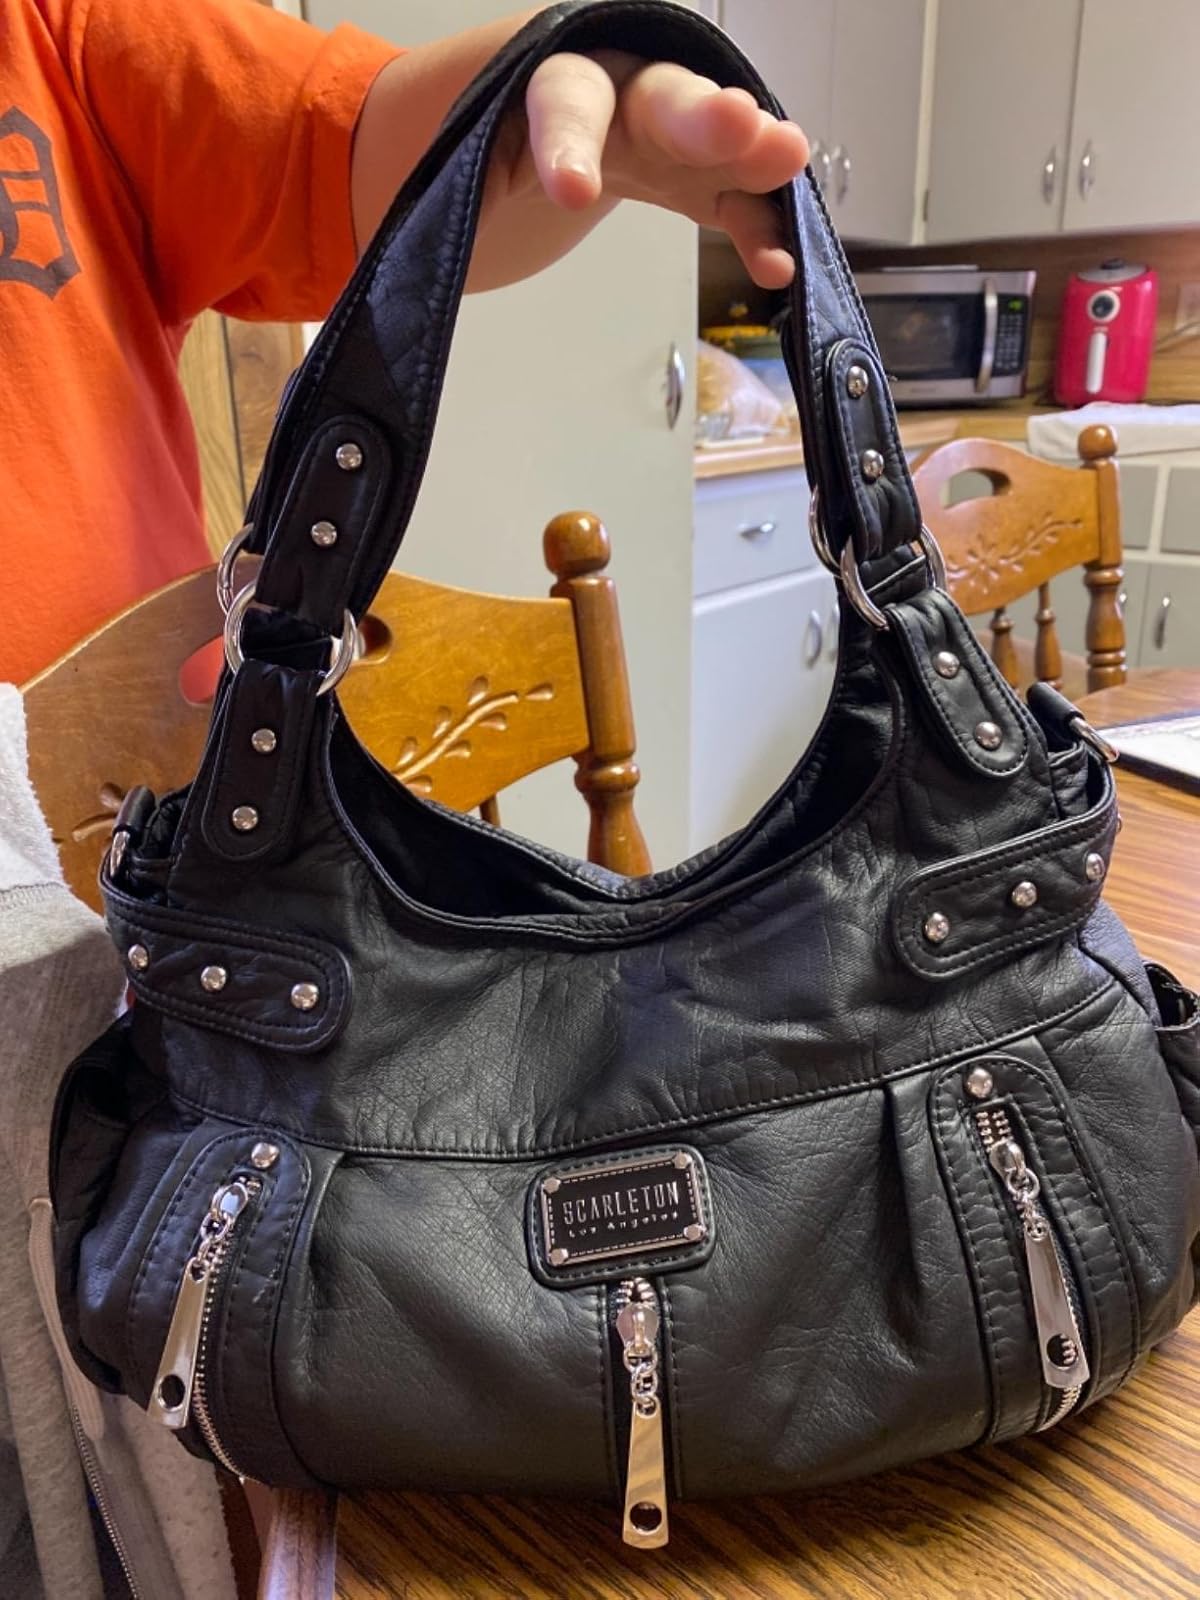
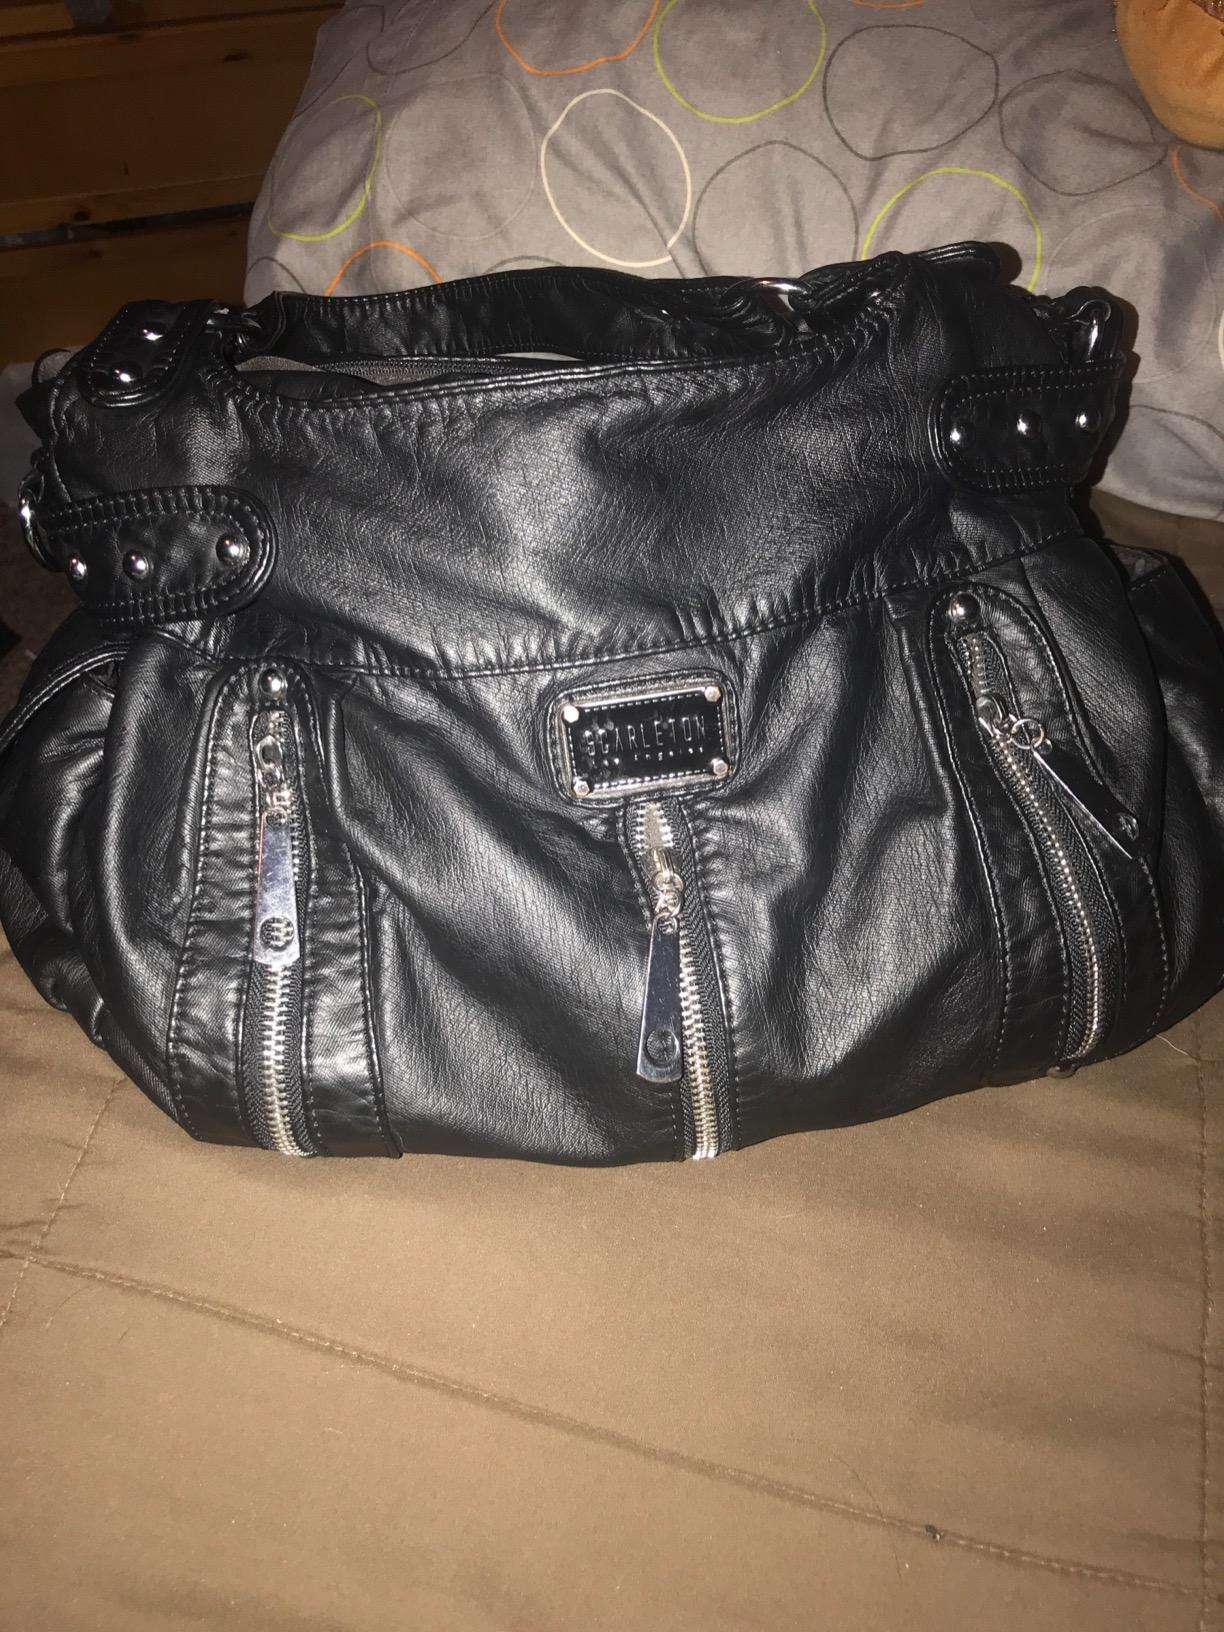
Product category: accessories_handbag
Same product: yes